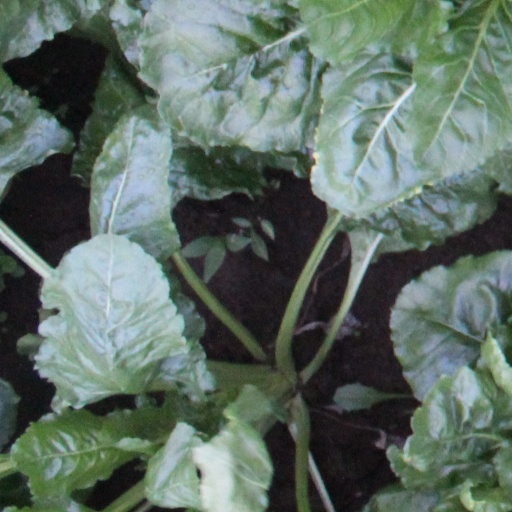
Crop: sugar beet